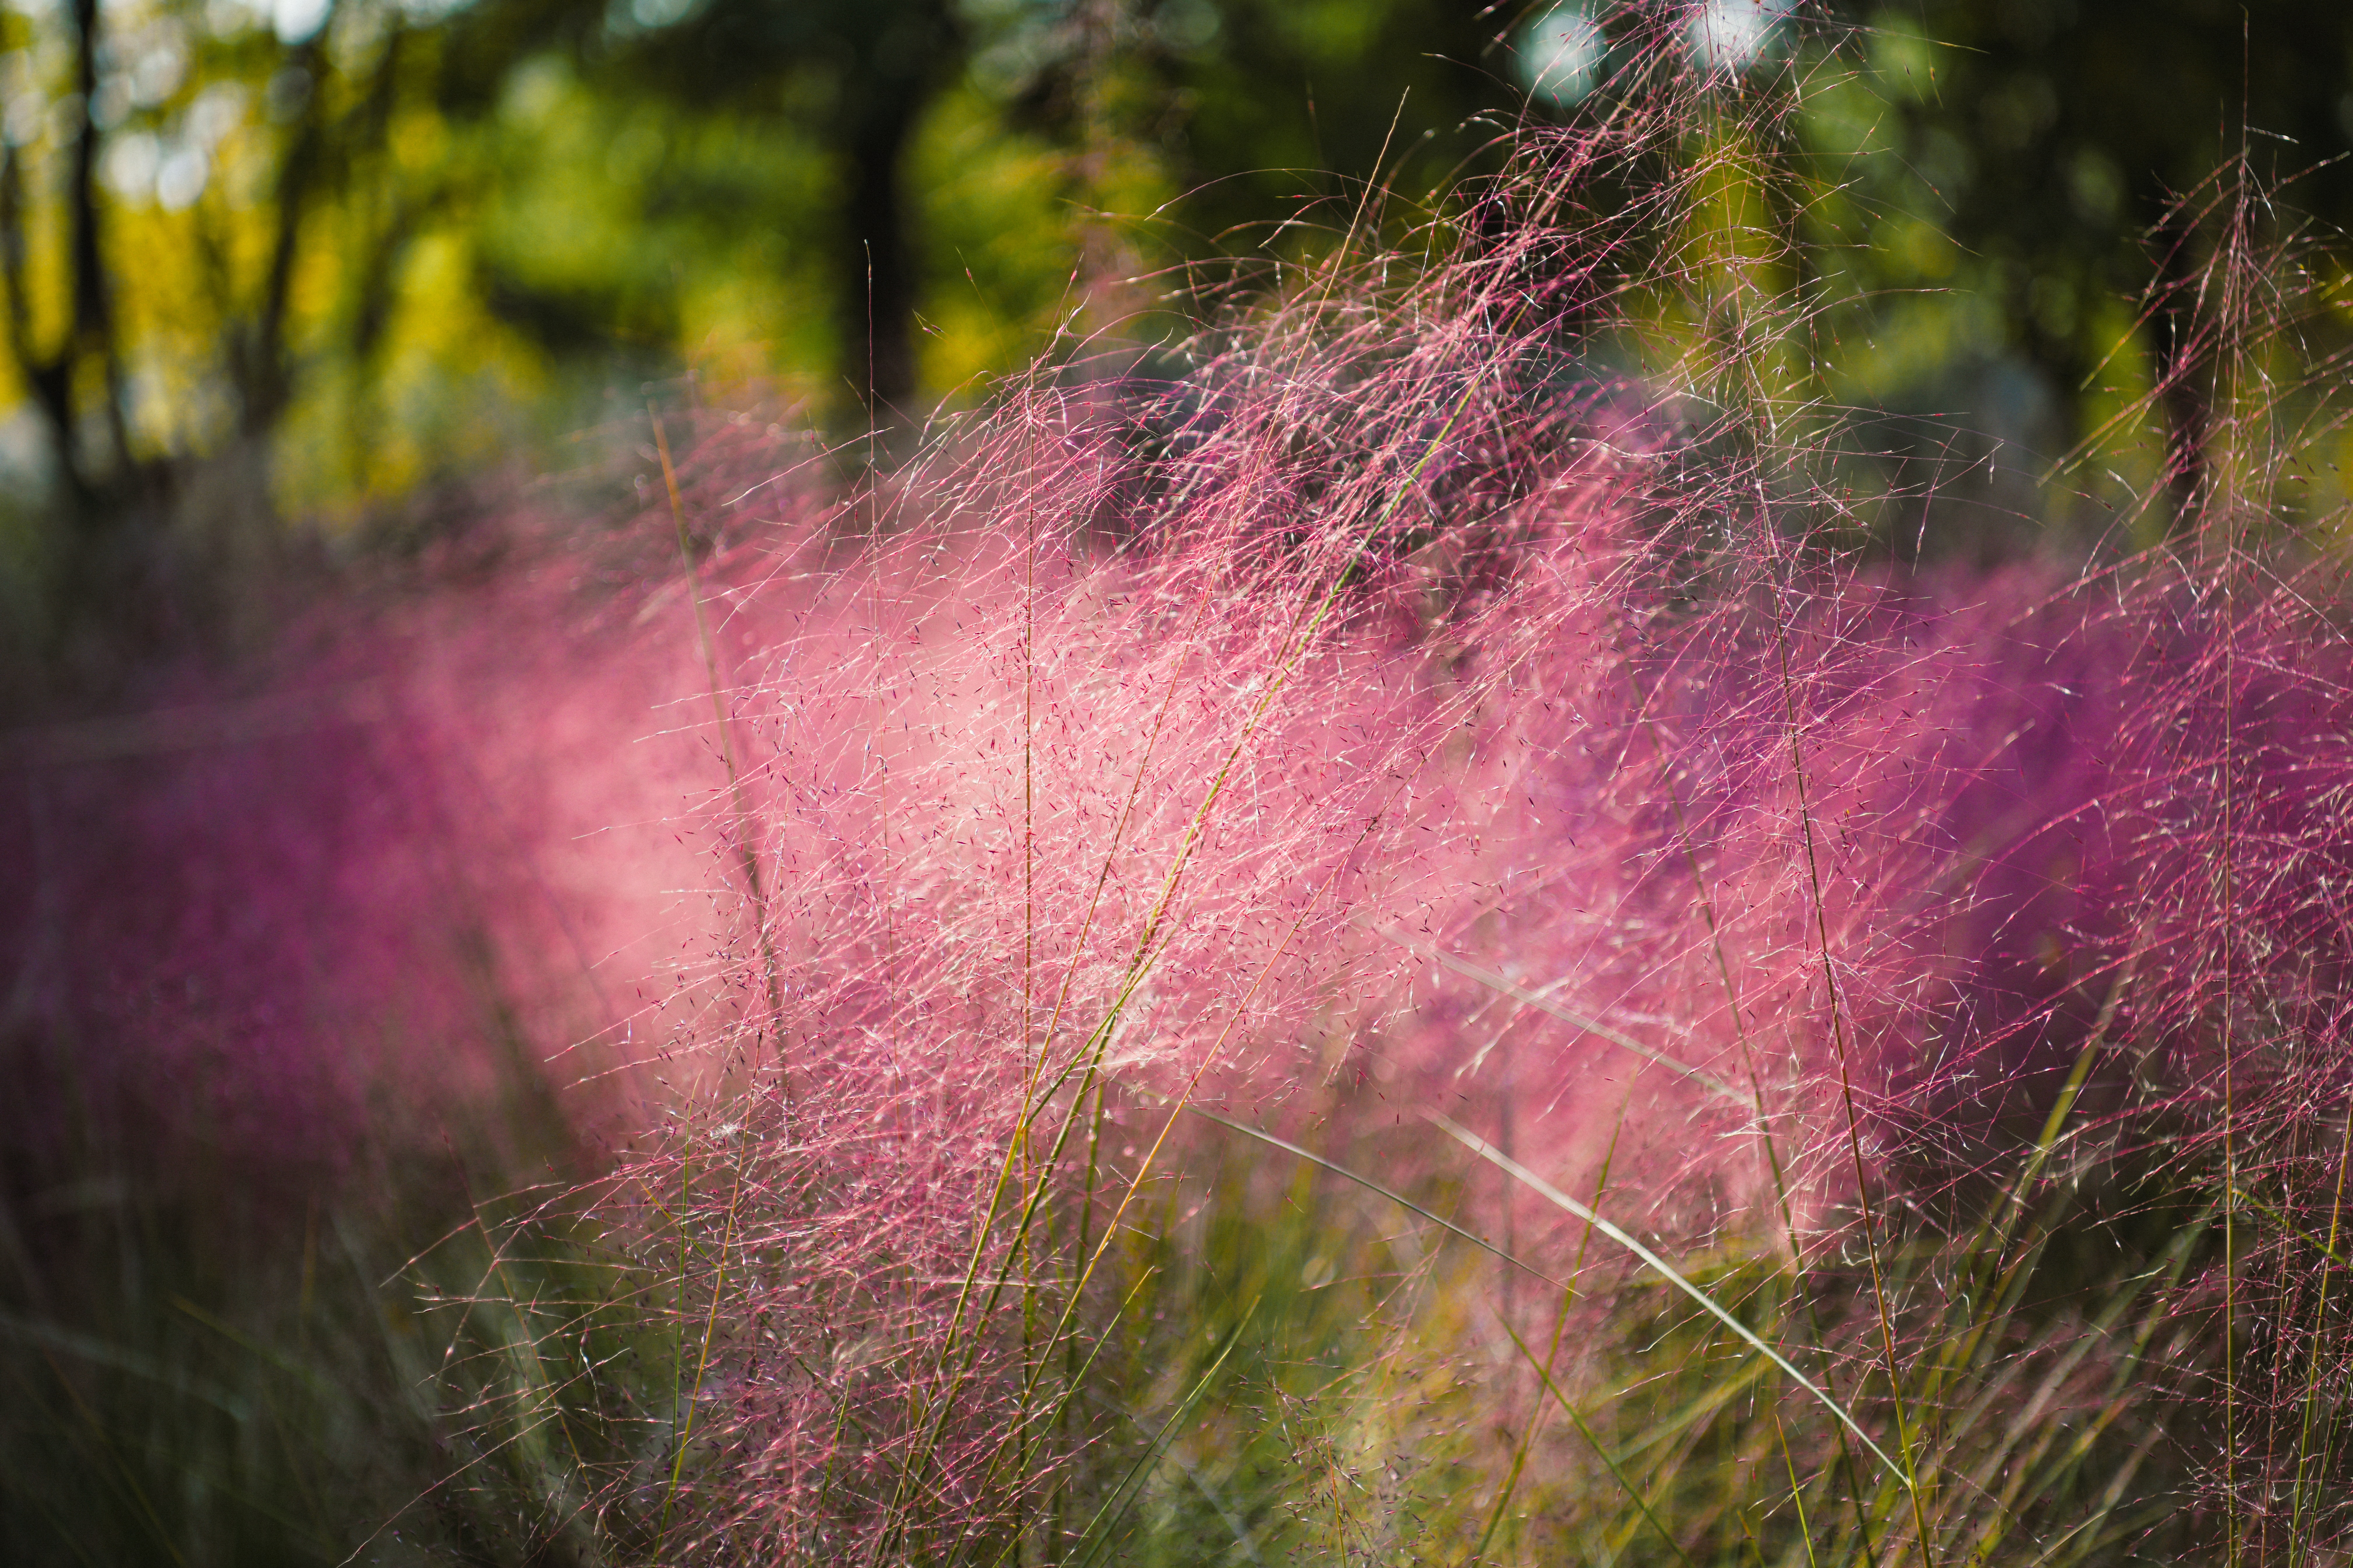
natural, plant, flower, plant community, purple, natural landscape, tree, terrestrial plant, grass, wood, groundcover, Tints and shades, magenta, landscape, meadow, flowering plant, shrub, grassland, annual plant, forest, trunk, herbaceous plant, prairie, wetland, aquatic plant, garden, shrubland, woodland, wildflower, plant stem, wildlife, petal, subshrub, reflection, Forb, yard, fen, leisure